Yisrael Rosen

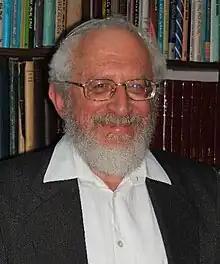
Yisrael Rozen

Yisrael Rosen (1941 – November 1, 2017) was an Orthodox Israeli rabbi. He founded the office for conversion to Judaism in the Chief Rabbinate of Israel and he was a judge there. He was also director of the Zomet Institute for the interface of halakhah and technology and the editor-in-chief of the annual journal Techumin published by that institute. He edited the weekly newsletter Shabbat B'Shabbato and wrote a weekly column therein. He wrote commentaries about the Rabbinic interpretations of Tanakh (the Hebrew Bible).